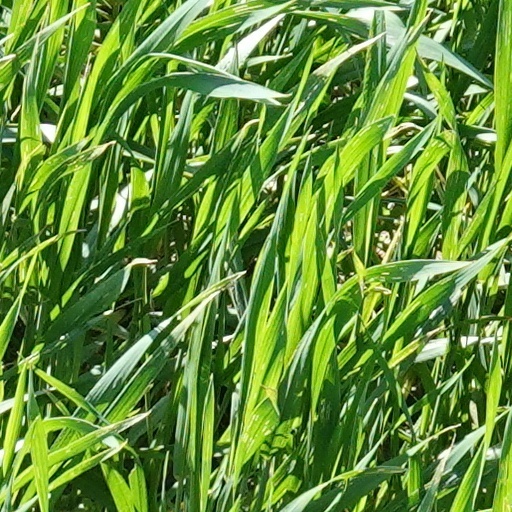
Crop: wheat